Marek Štěch

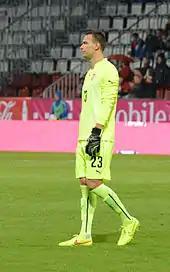
Štěch playing for the Czech Republic in 2014

Štěch made under-17 debut in a 1–0 win against Finland in February 2006, and played in the 2006 UEFA European Under-17 Championship as the Czech Republic finished the competition as runners-up to Russia.